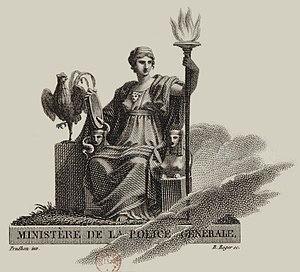
Emblème du ministère de la Police générale. Aux côtés du coq gaulois personnifiant la vigilance, une figure féminine allégorique est assise dans un fauteuil dont les bras représentent deux sphinx, symboles du secret des opérations. Elle brandit un flambeau de la main gauche afin de dissiper les ténèbres où se tapit le crime (le nuage noir tentant de l'envelopper). De sa main droite, elle tient le miroir de la prudence où se mire un serpent. Sur sa poitrine, la tête de Méduse évoque la terreur qu'elle inspire aux coupables.
"La notion de police est héritée de l'Antiquité avec les villes ayant conservé une municipalité, puis, à partir du IXᵉ siècle, dans les ""villes franches"" ou communes libres qui possèdent le droit de s'administrer. C'est ainsi que l'on parle de vie policée, de police des marchés, des métiers, des poids et mesure, des jeux, etc.
Le ministère de la Police générale est un ancien ministère français créé par le Directoire et s'ajoutant au ministère de l'Intérieur.